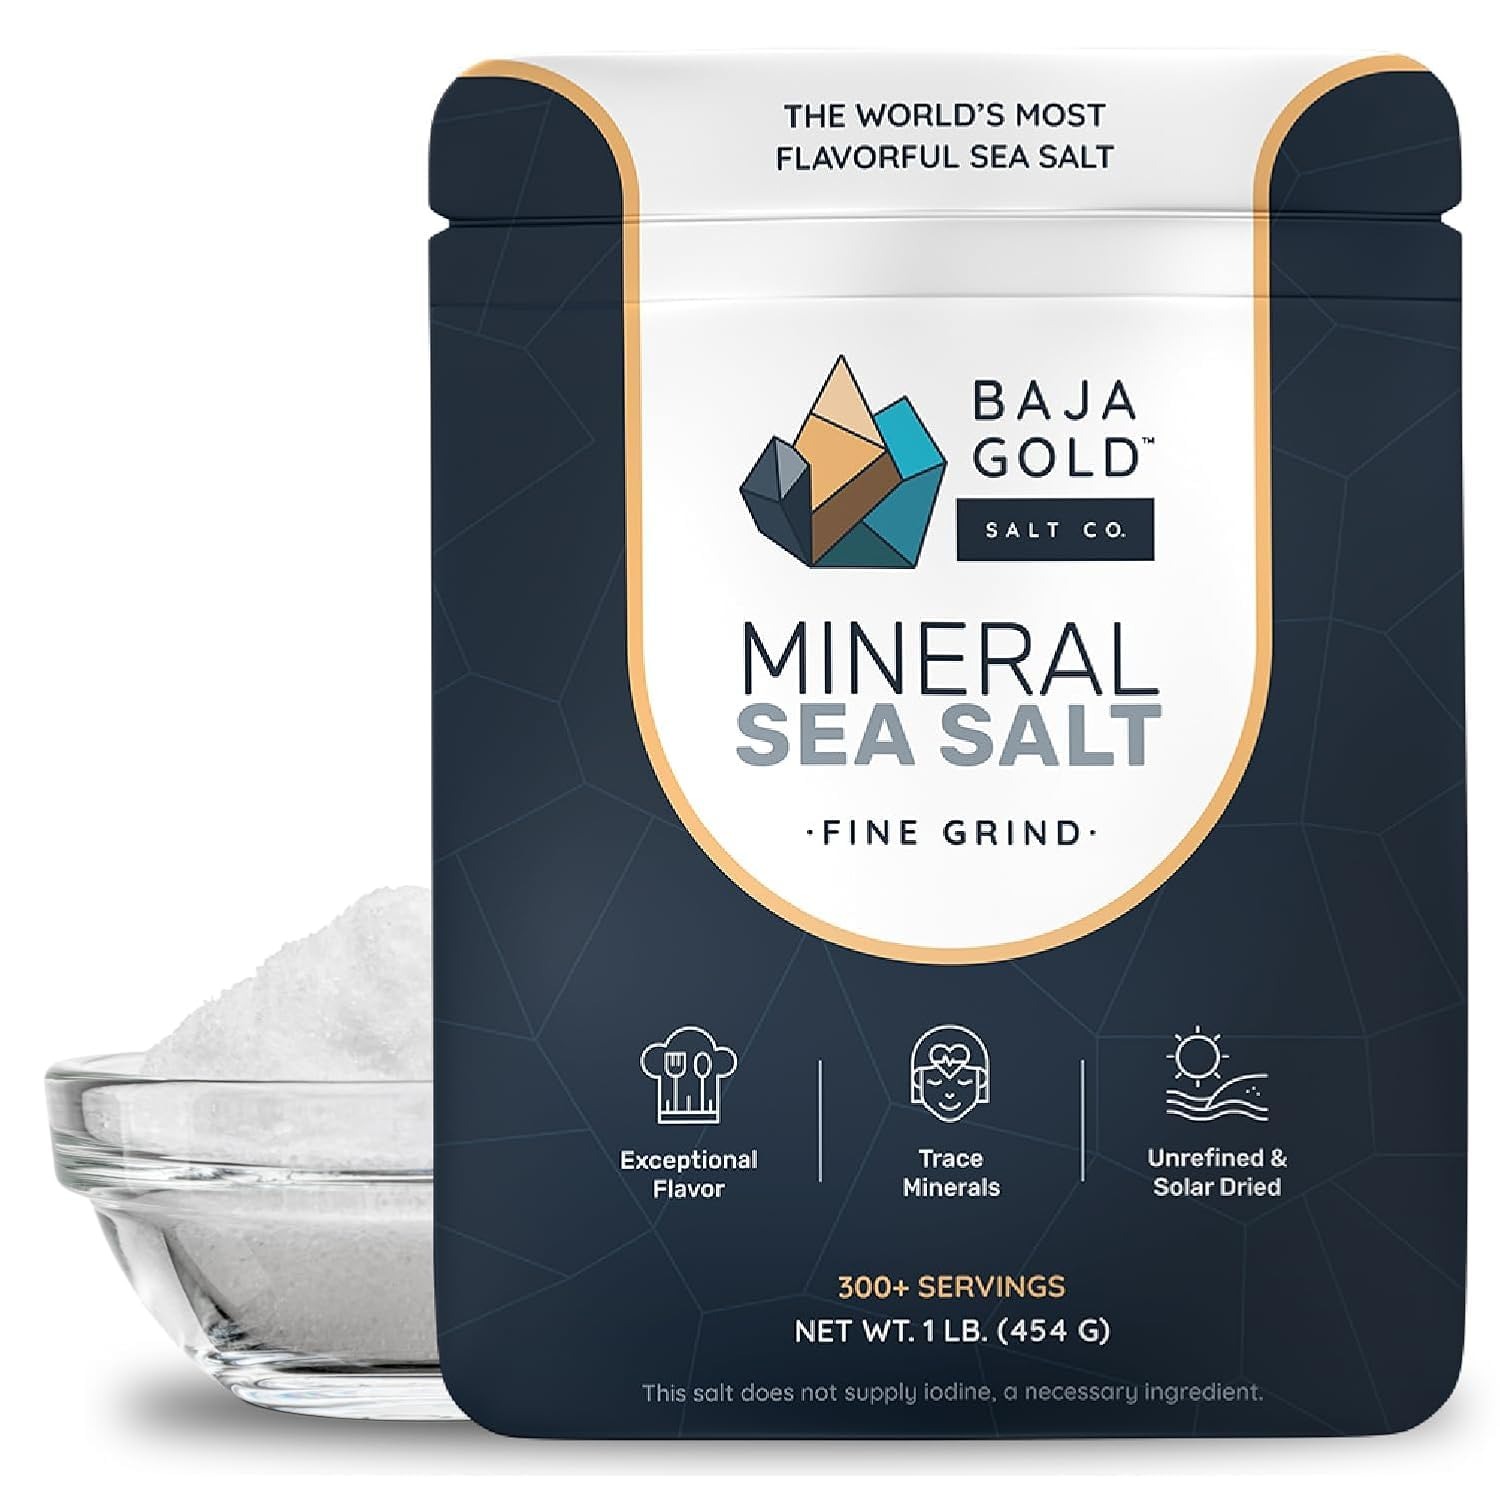
Item Name: Baja Gold Mineral Sea Salt - Pure & Authentic Fine Grind Salt for Cooking & Baking | Natural Baja Salt for Culinary Uses | Great for Finishing Dishes | 1 lb. Resealable Bag, 300+ Servings
Bullet Point 1: NATURAL UNREFINED SEA SALT – Baja Gold Mineral Sea Salt is carefully harvested to retain its natural trace minerals. Unlike processed salts, this sea salt delivers a clean, fresh taste, perfect for cooking and baking.
Bullet Point 2: CONTAINS NATURAL TRACE MINERALS – This unrefined salt provides a balanced mineral profile, including magnesium and potassium, with less sodium than table salt. A flavorful option for enhancing your favorite dishes.
Bullet Point 3: AUTHENTIC BAJA GOLD SEA SALT – Harvested using traditional methods, Baja Gold Salt maintains its naturally occurring trace minerals. Unrefined and free from additives, it provides a rich, full-bodied taste for all culinary needs.
Bullet Point 4: FINE GRIND – Our smallest grain size, milled to a flour-like texture. Perfect for daily kitchen use, including seasoning, sautéing, and baking. Fastest to liquify. Baja Gold is best seasoned by hand or pinch.
Bullet Point 5: RESEALABLE BAG FOR FRESHNESS – Packaged in a convenient 1 lb. resealable bag, our salt stays fresh for years. With 300+ servings, this finely ground sea salt is a staple for every kitchen and pantry.
Product Description: <p><strong>Baja Gold Mineral Sea Salt - Elevate Your Culinary and Wellness Journey</strong></p> <p>Experience the exceptional quality and flavor of <strong>Baja Gold Sea Salt</strong>. Sourced from the pristine waters of the Sea of Cortez, our <strong>unrefined sea salt</strong> maintains its natural mineral richness, providing a healthier option compared to regular salt.</p> <p>Our <strong>organic sea salt</strong> is unrefined and exclusively solar dried, ensuring it remains free from additives. This <strong>unrefined sea salt</strong> is packed with essential minerals, making it ideal for cooking, enhancing drinking water, and boosting overall wellness.</p> <p><strong>Why Choose Baja Gold Mineral Sea Salt?</strong></p> <ul> <li><strong>Pure and Unrefined:</strong> <strong>Baja Gold Sea Salt</strong> is completely natural, devoid of additives, making it a healthier choice for your culinary and hydration needs.</li> <li><strong>Authentic Source:</strong> Harvested from the untouched waters of the Sea of Cortez, this <strong>unrefined sea salt</strong> offers a unique mineral profile that benefits your health and enhances the flavor of your dishes.</li> <li><strong>Rich in Minerals, Lower in Sodium:</strong> Our unique harvesting process preserves more minerals and reduces sodium content, making it a superior alternative to traditional table salt and other sea salts.</li> <li><strong>Convenient Packaging:</strong> The 1 lb. bag comes with a resealable design, keeping your salt fresh and easy to store. With over 300 servings per bag, it’s a long-lasting addition to your kitchen.</li> </ul> <p>Transform your cooking and hydration habits with <strong>Baja Gold Sea Salt</strong>. Perfect for seasoning, enhancing drinking water with essential minerals, or as a finishing touch on your favorite recipes, <strong>Baja Gold</strong> offers unparalleled flavor and health benefits. Embrace the natural goodness of <strong>Baja Gold Sea Salt</strong> today!</p>
Value: 16.0
Unit: Ounce

Price: 16.49